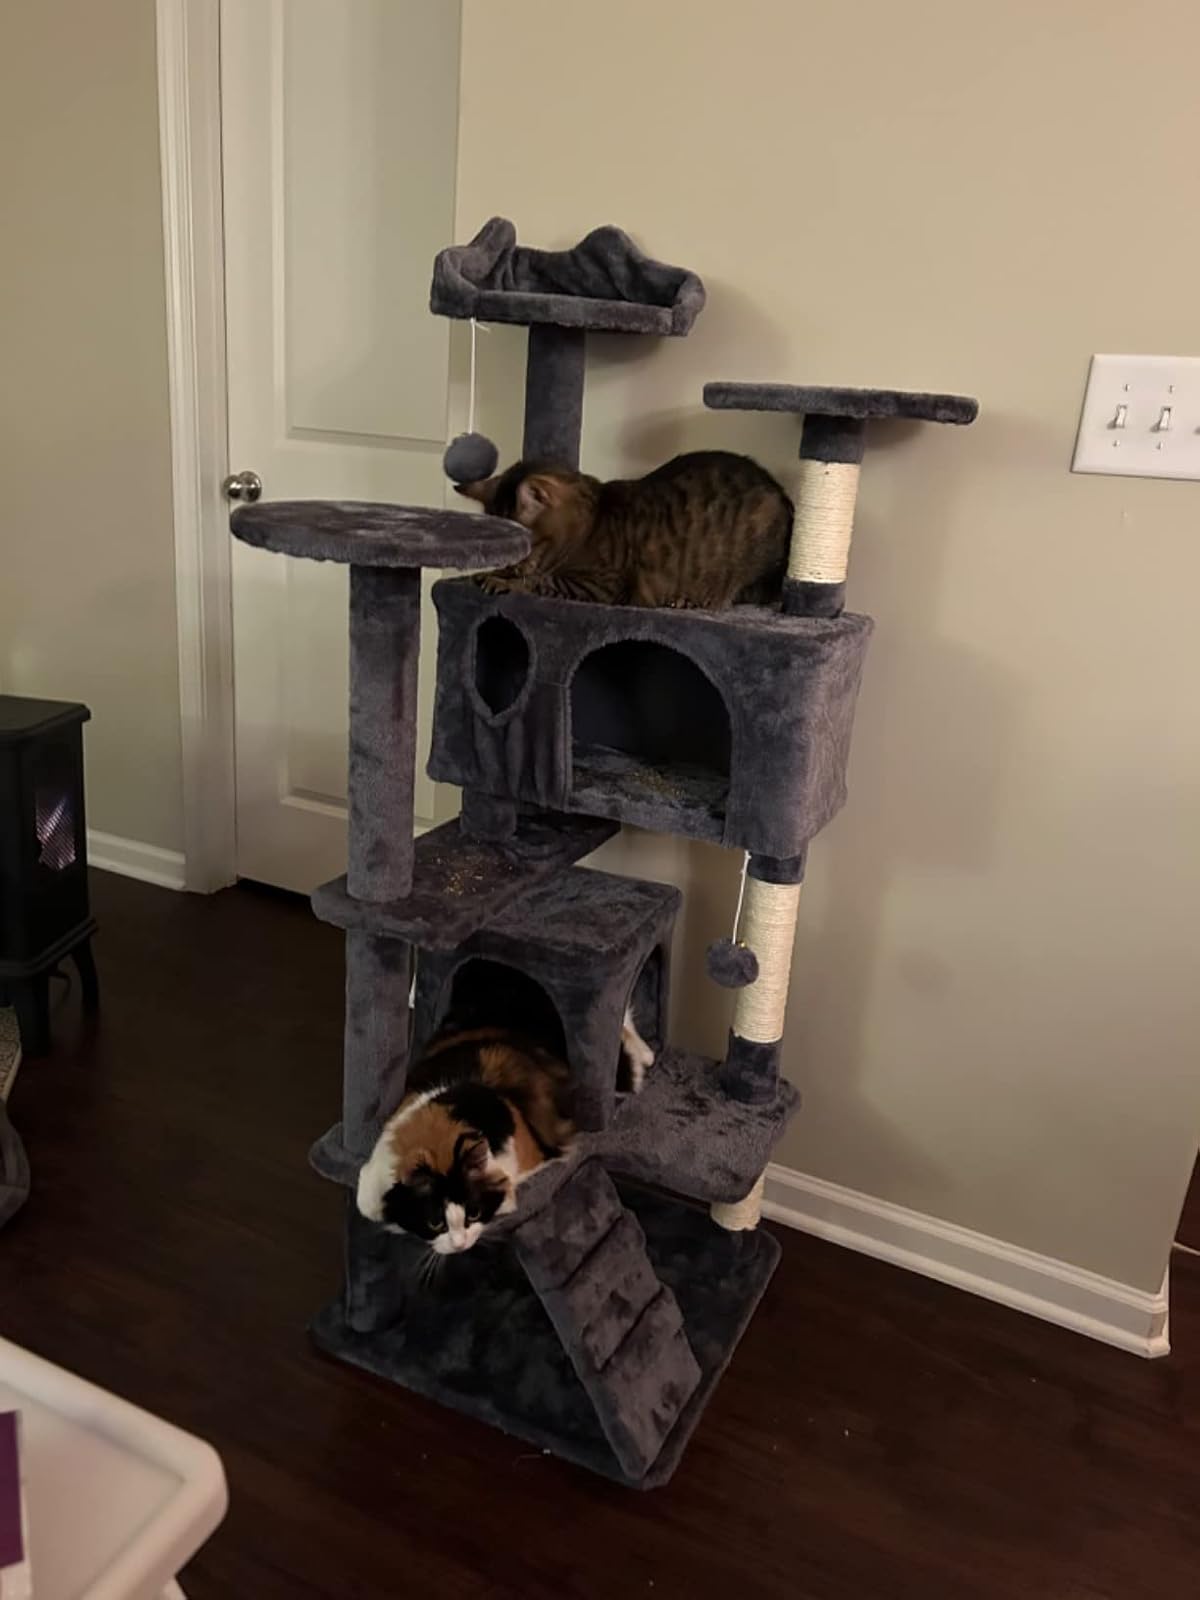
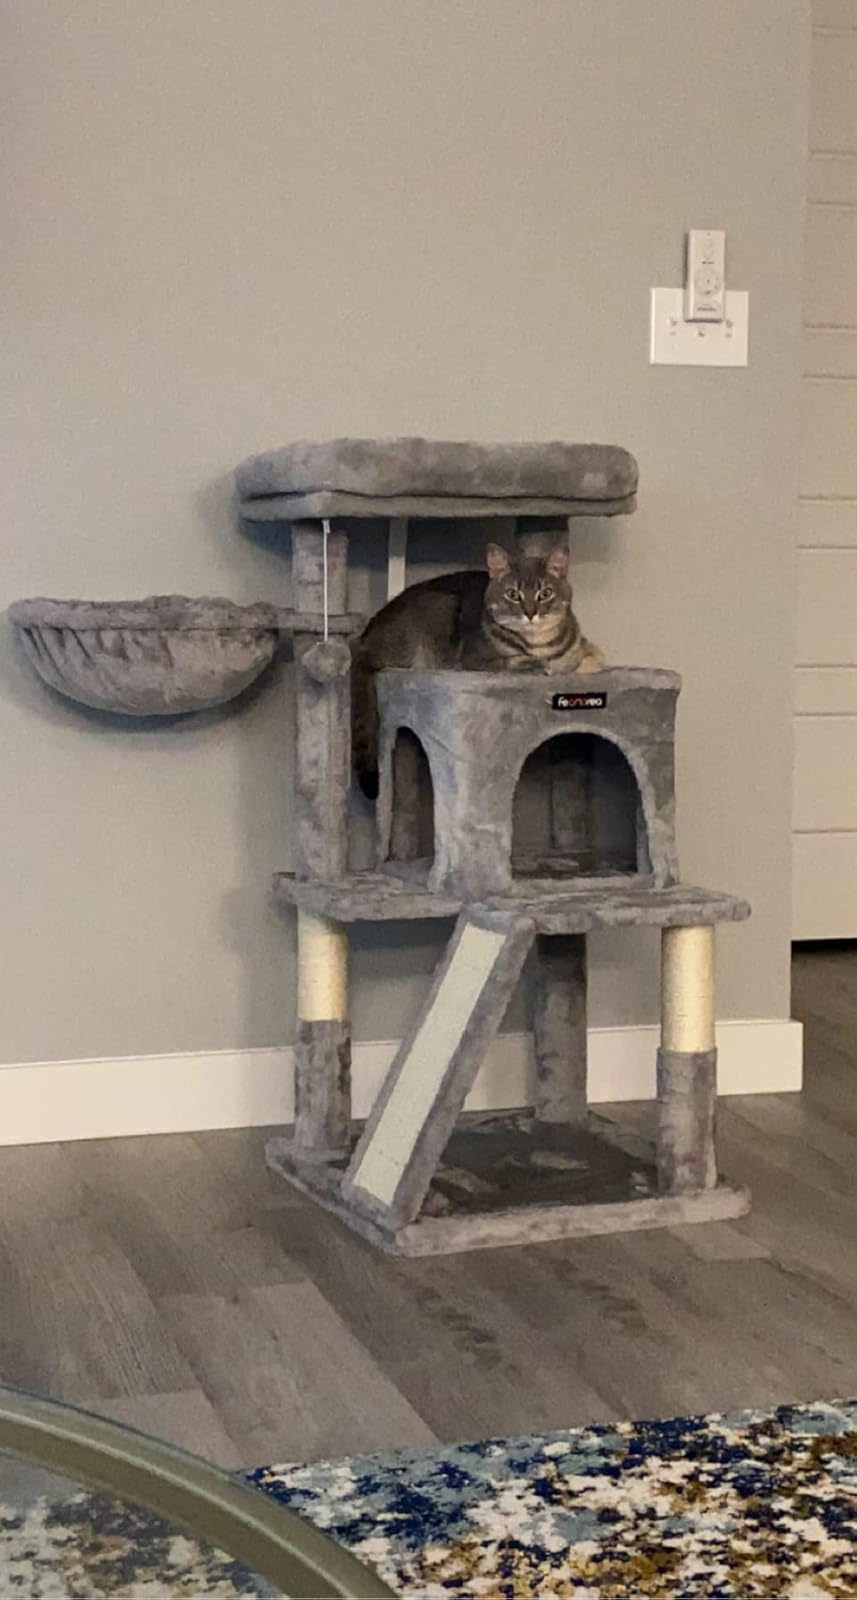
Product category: items_cat tree
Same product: no